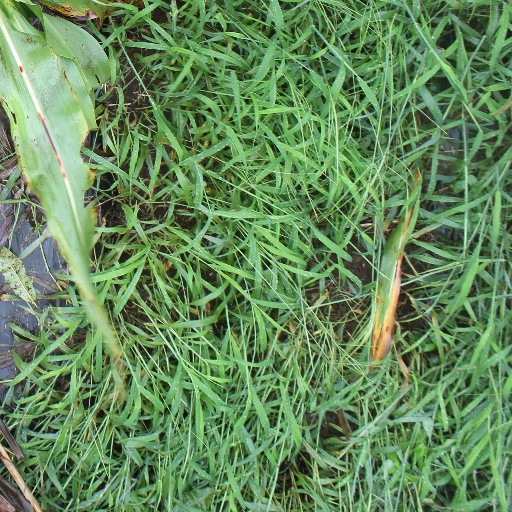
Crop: sorghum